Arthur H. Russell House

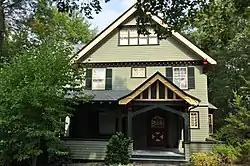

The Arthur H. Russell House is a historic house in Winchester, Massachusetts. The -story wood-frame house was built in 1899 for Arthur H. Russell, a Boston lawyer who also served as moderator of Winchester's town meetings. The house is a distinctive local example of Medieval Revival styling, with heavily shingled elements, decorative vergeboard trim, and window styles of varying size and window pane type.